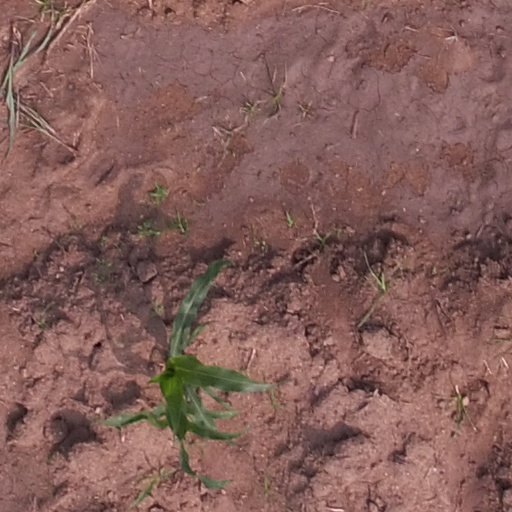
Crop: maize; corn